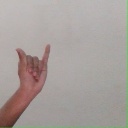
अक्षर: य